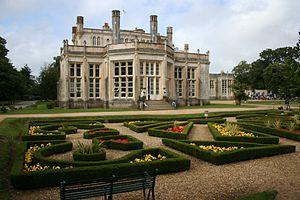
Cette liste des musées du Dorset, Angleterre contient des musées qui sont définis dans ce contexte comme des institutions qui recueillent et soignent des objets d'intérêt culturel, artistique, scientifique ou historique. leurs collections ou expositions connexes disponibles pour la consultation publique. Sont également inclus les galeries d'art à but non lucratif et les galeries d'art universitaires. Les musées virtuels ne sont pas inclus.